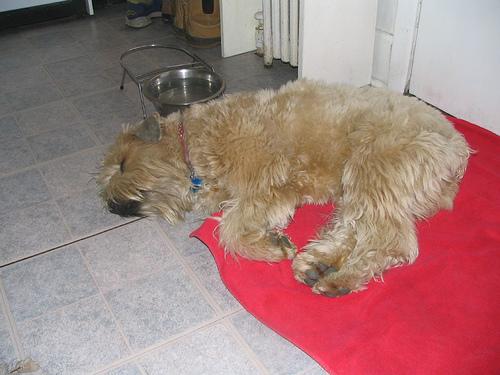
Breed: wheaten terrier